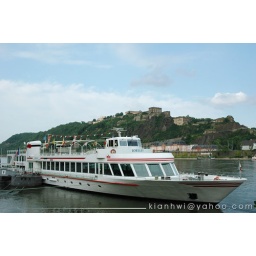
Cruise ship on The Rhine, one of the biggest river in Europe. On top of the hill is the Ehrenbreitstein Fortress.